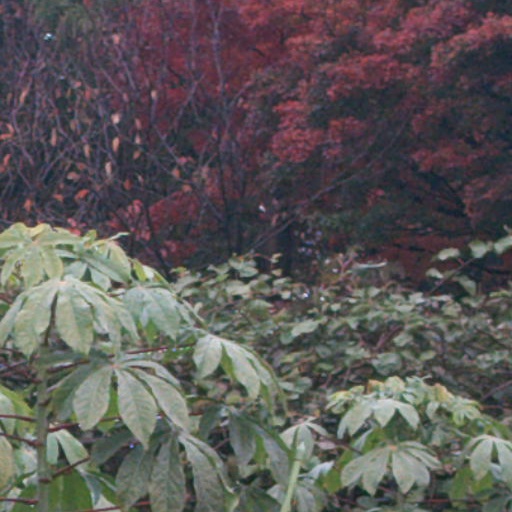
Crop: cassava